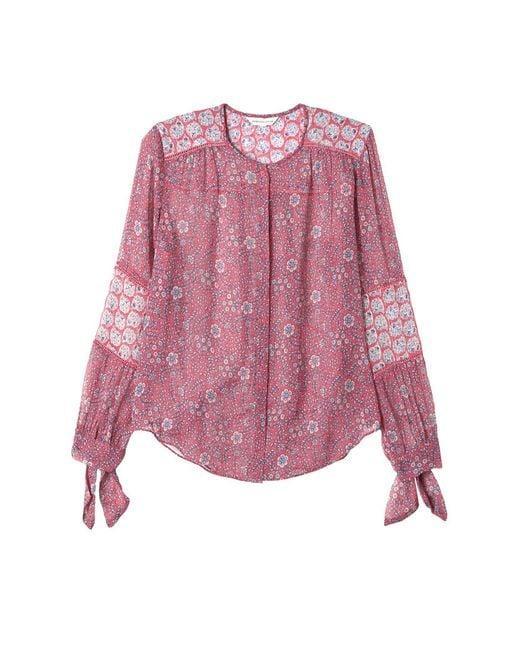
Langärmliges Top mit Amanda-Print Rebecca Taylor